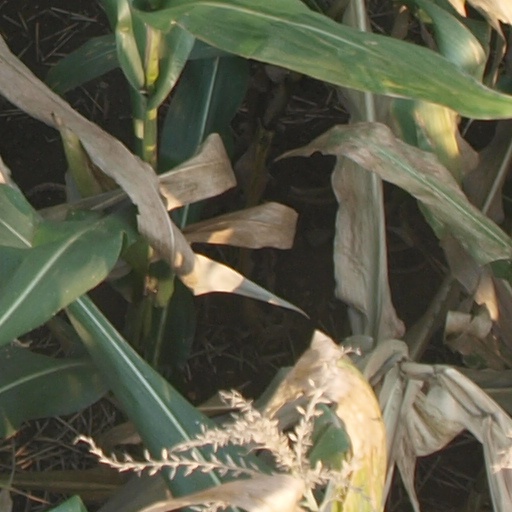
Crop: maize; corn